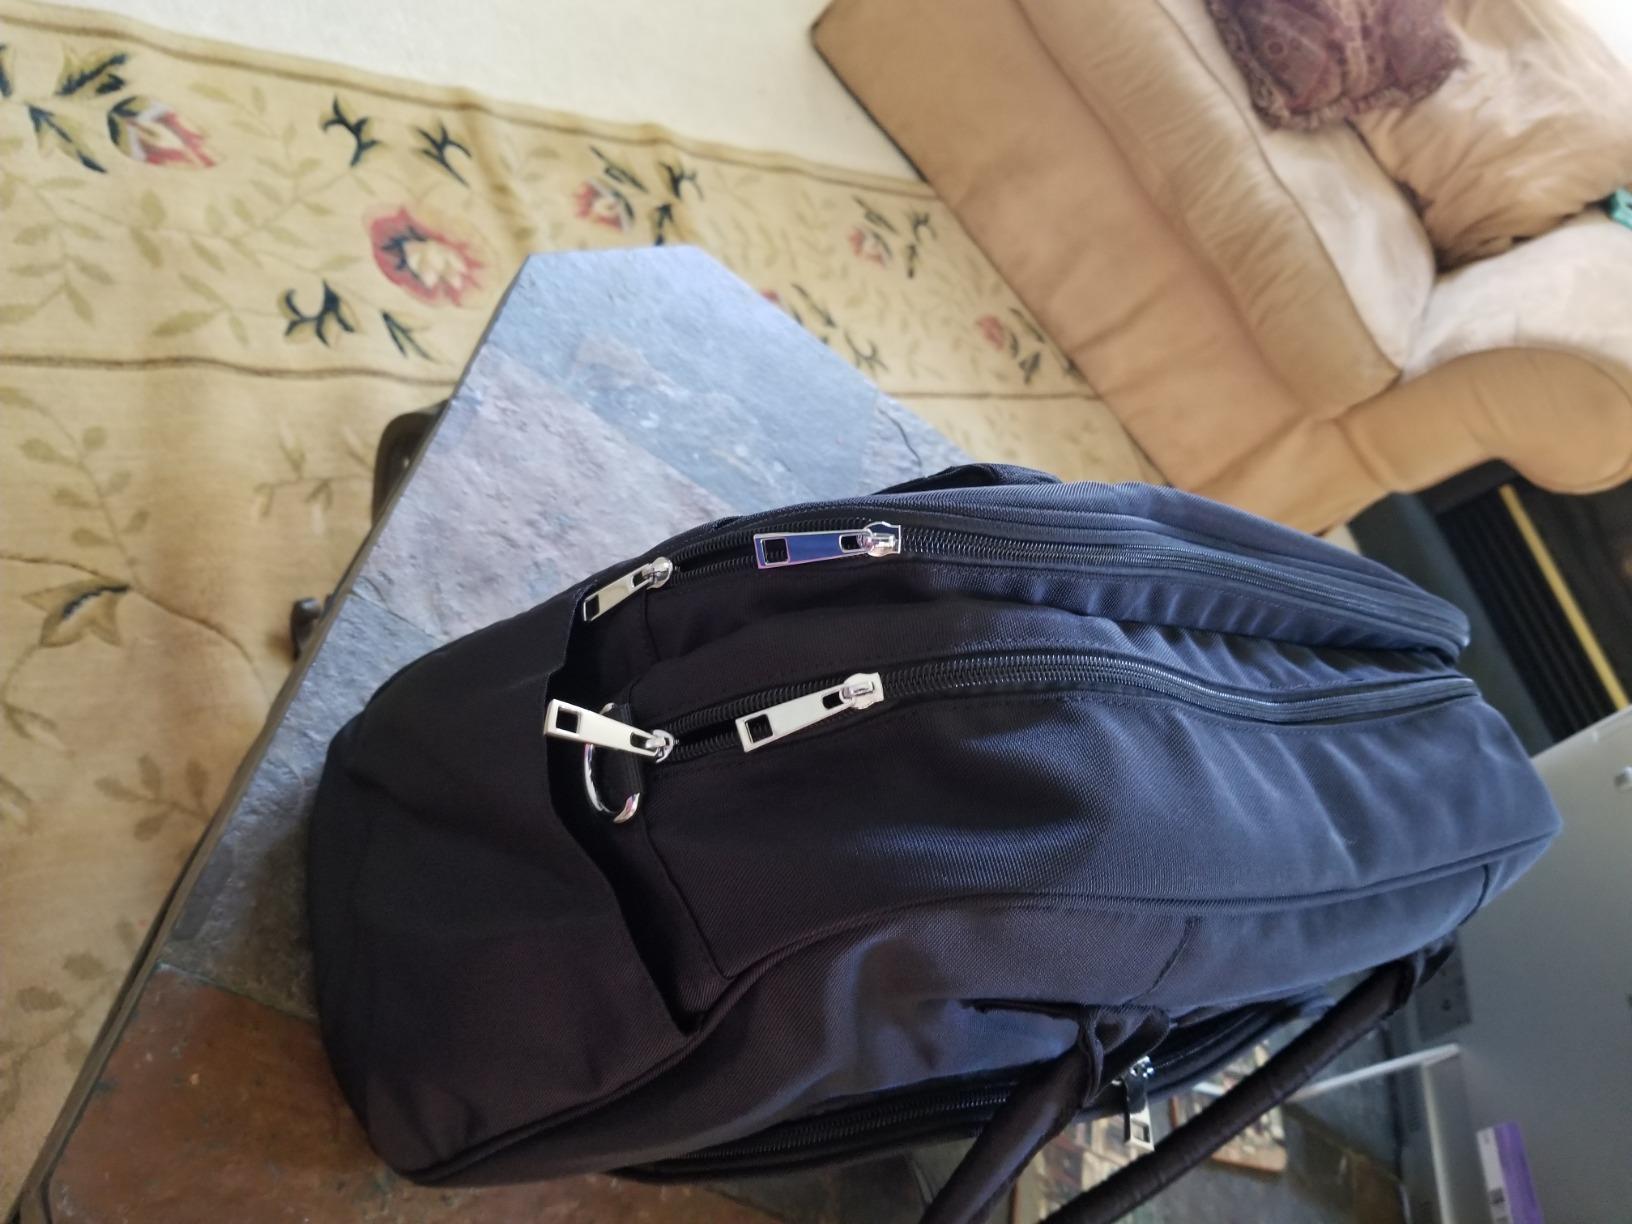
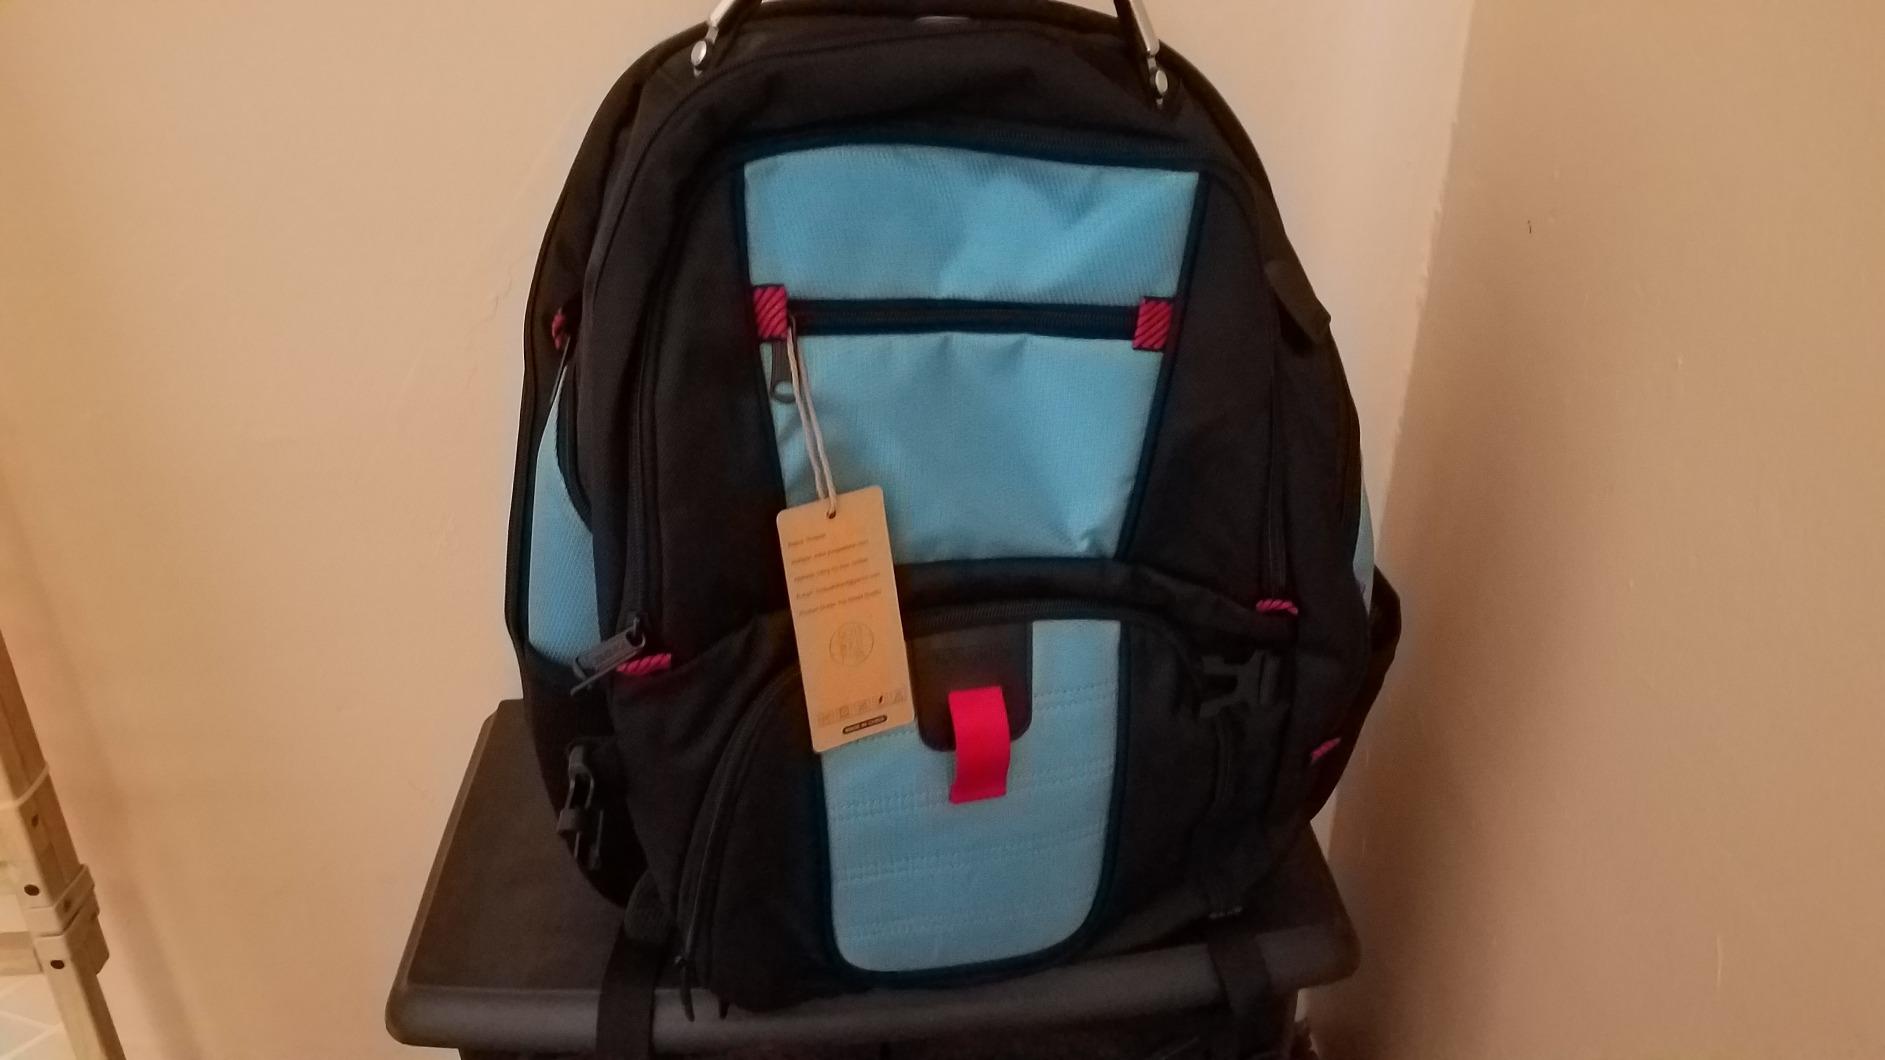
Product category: bag
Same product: no